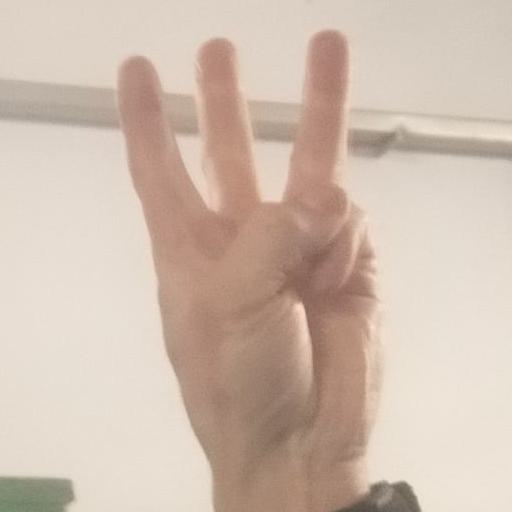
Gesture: three